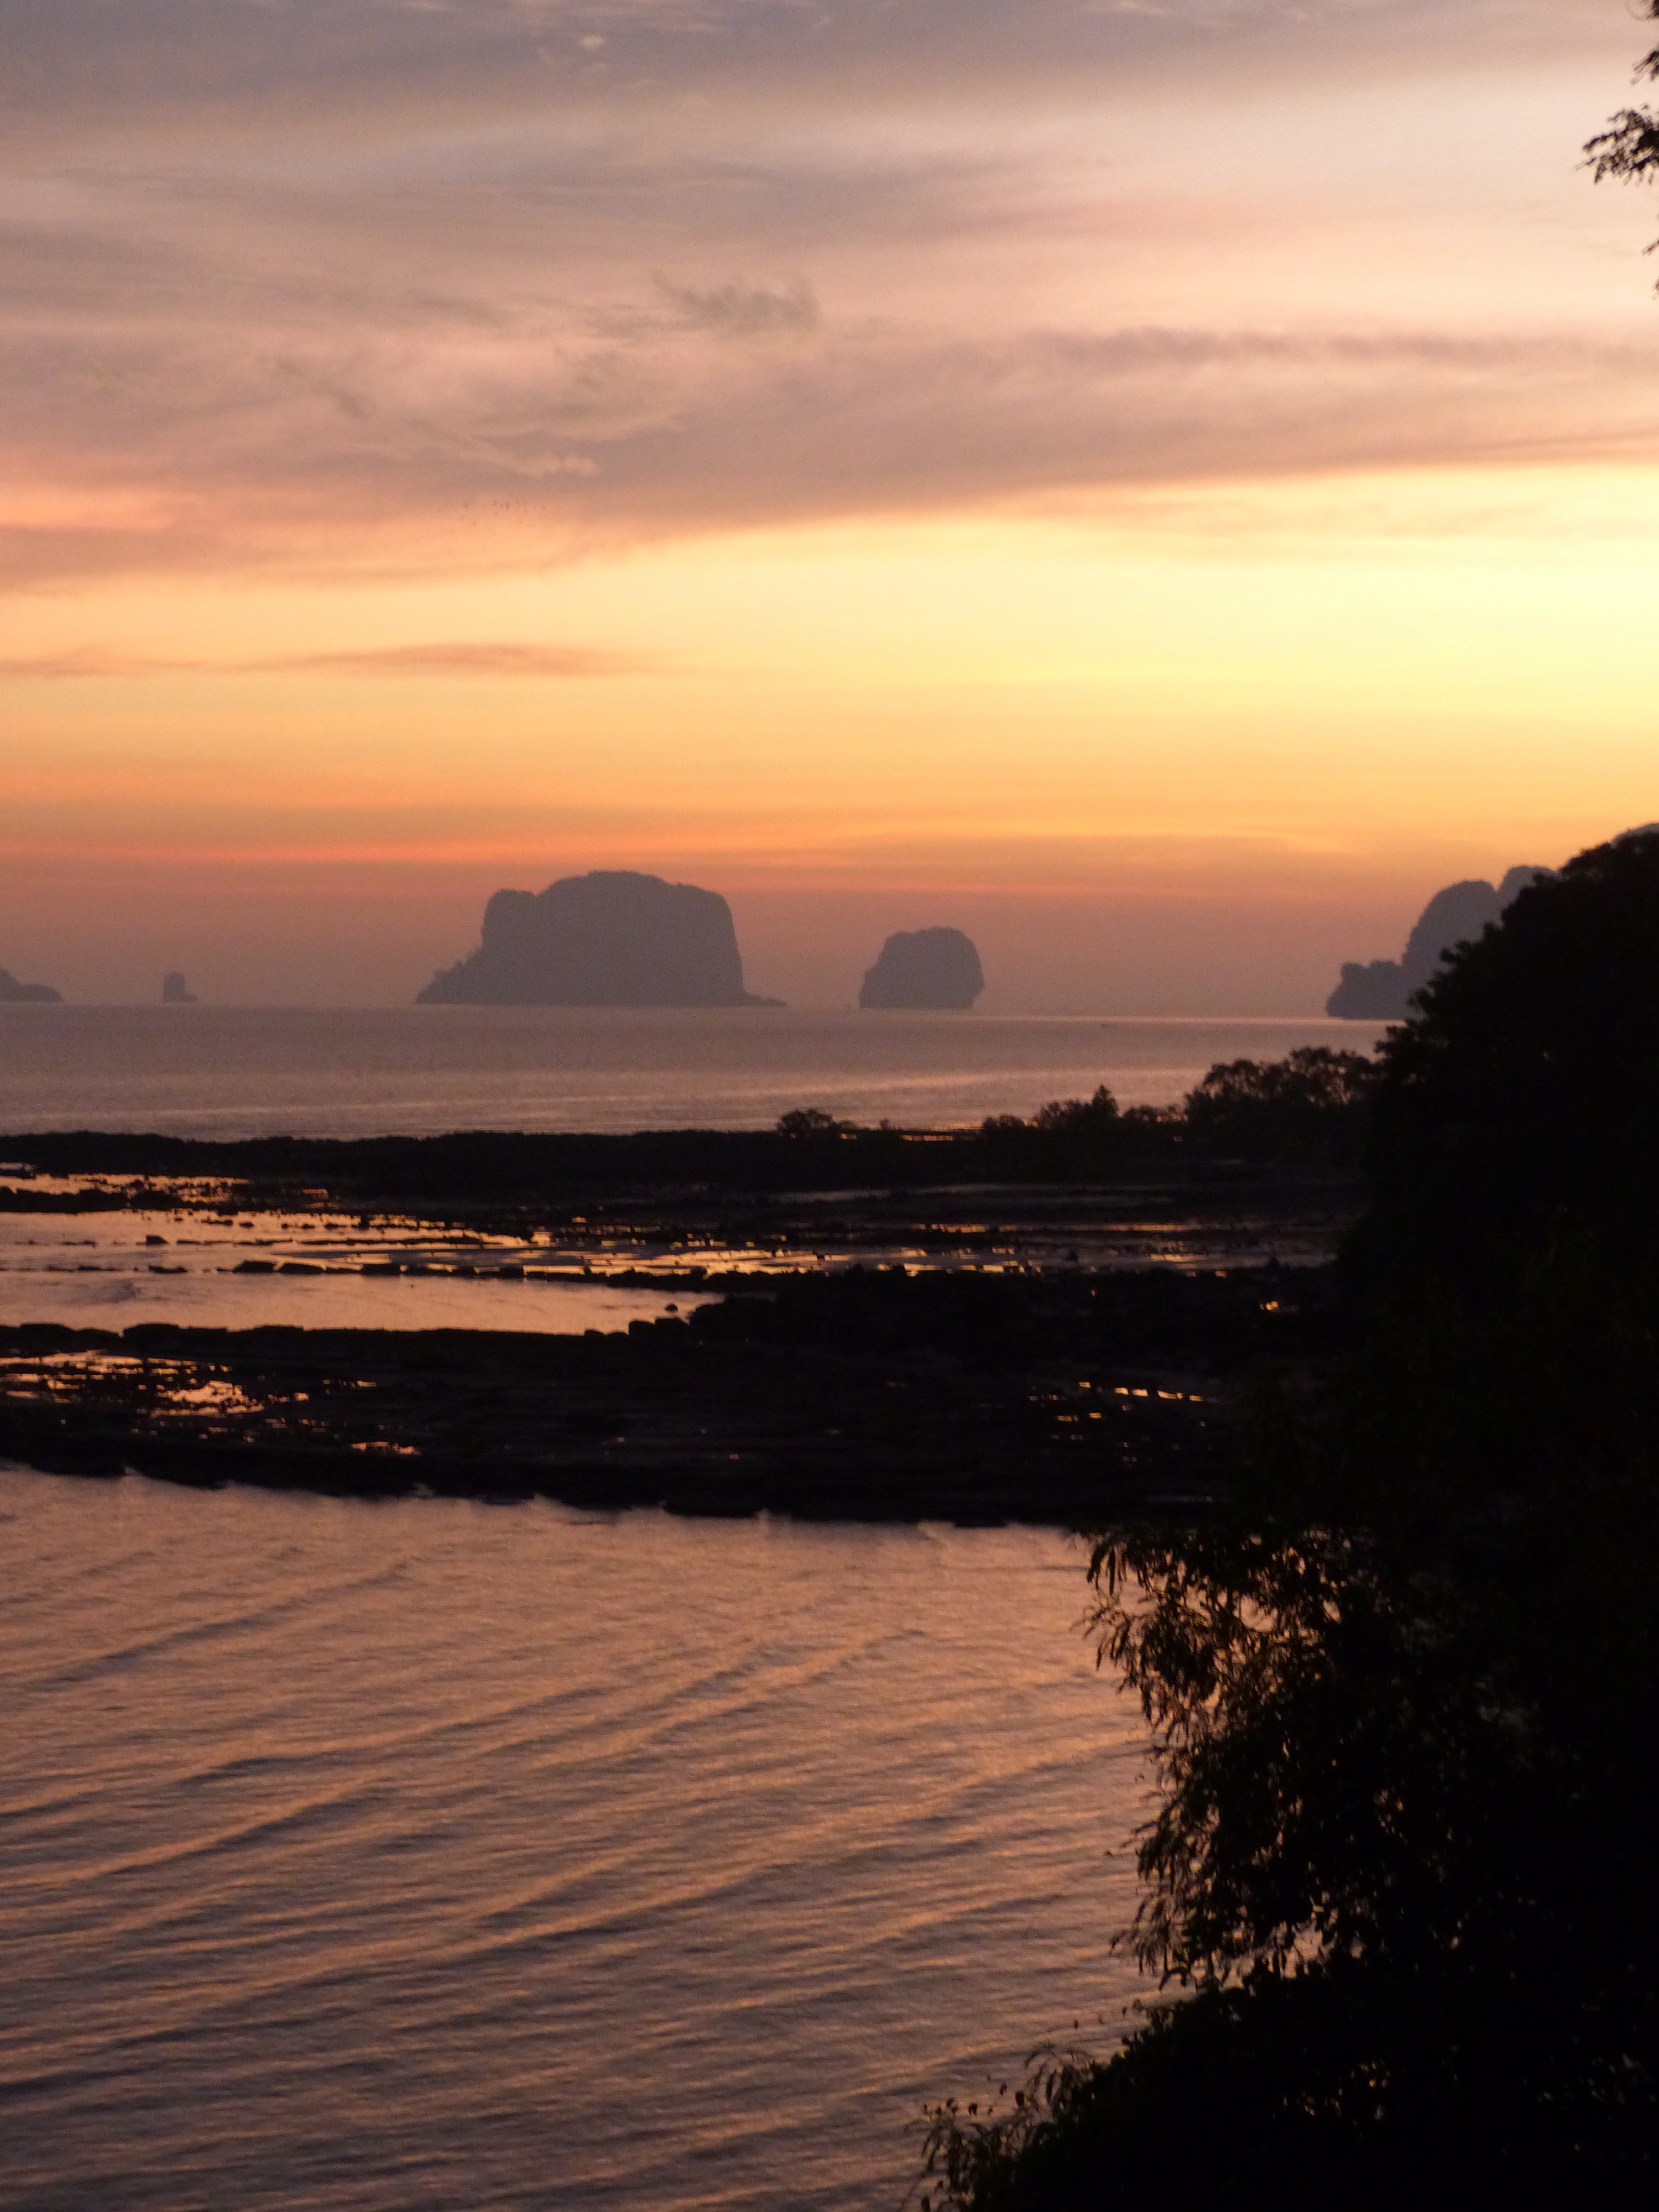
beach, sea, coast, ocean, horizon, cloud, sun, sunrise, sunset, sunlight, morning, shore, wave, dawn, dusk, evening, reflection, bay, thailand, body of water, krabi, afterglow